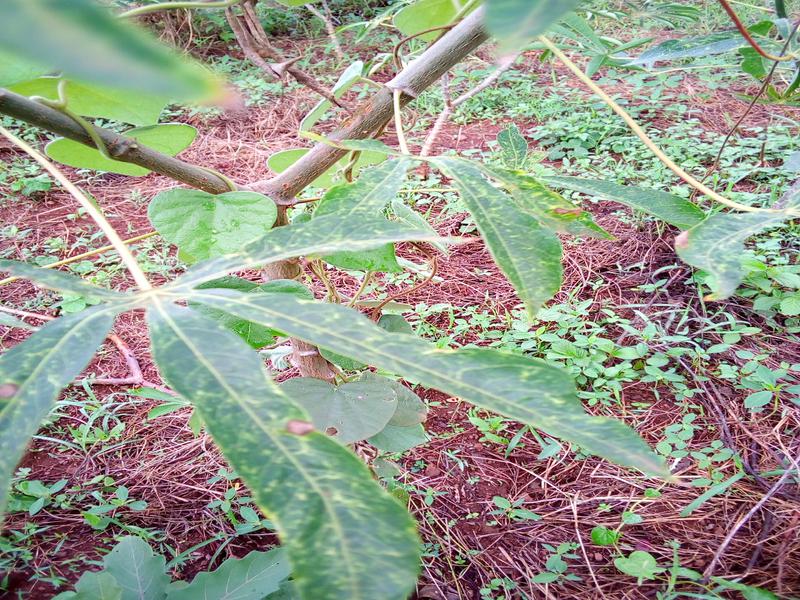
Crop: cassava
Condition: green_mottle